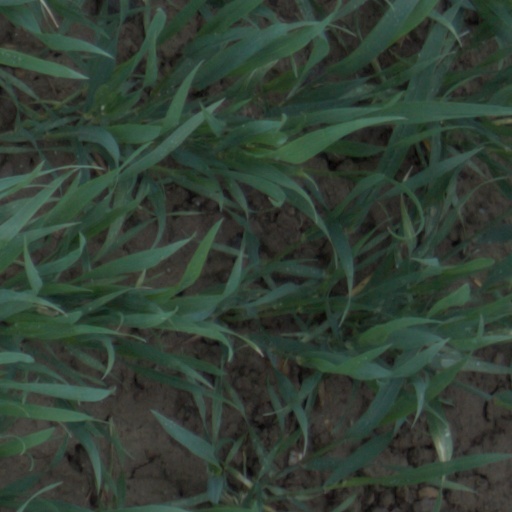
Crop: wheat